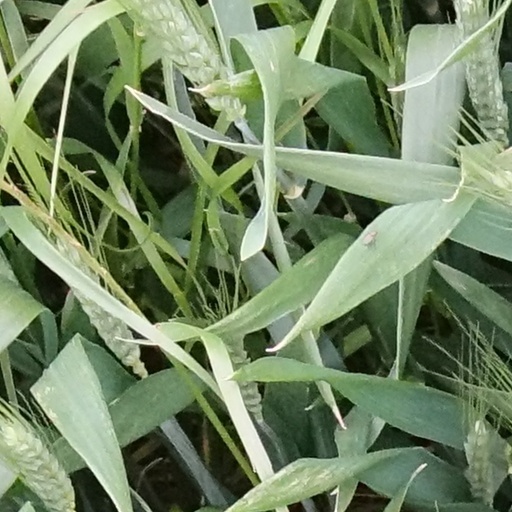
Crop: wheat